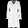
Label: Dress